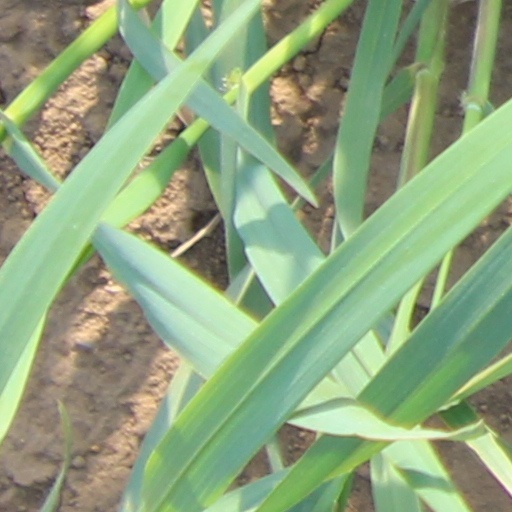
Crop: wheat